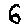
Label: 6